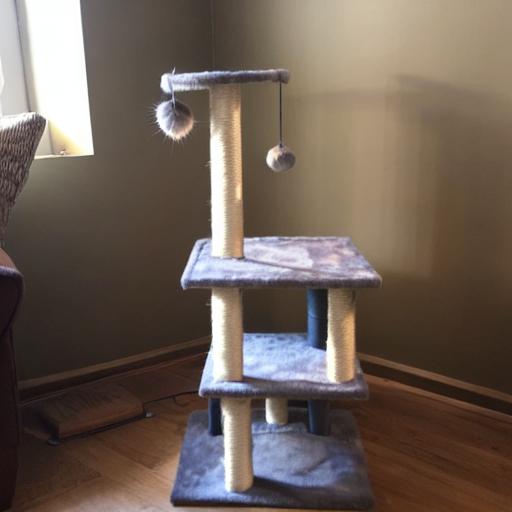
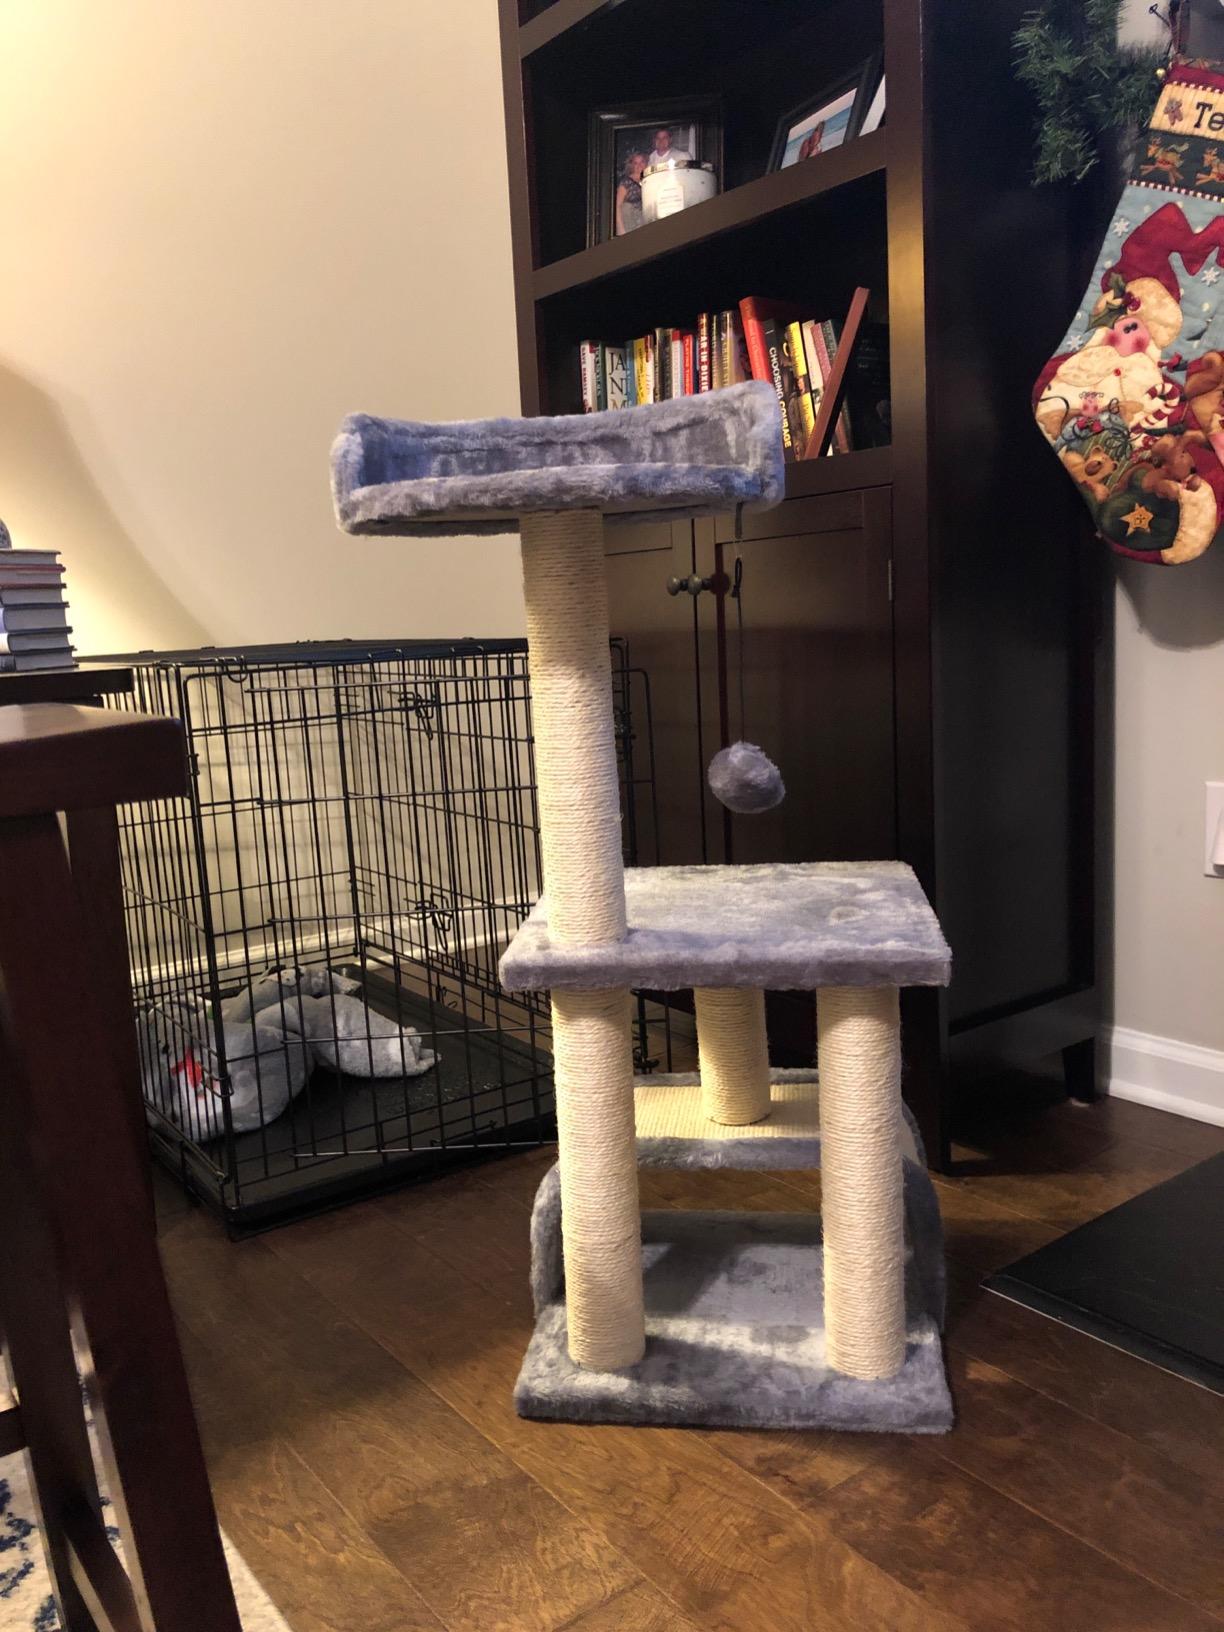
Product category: items_cat tree
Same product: no